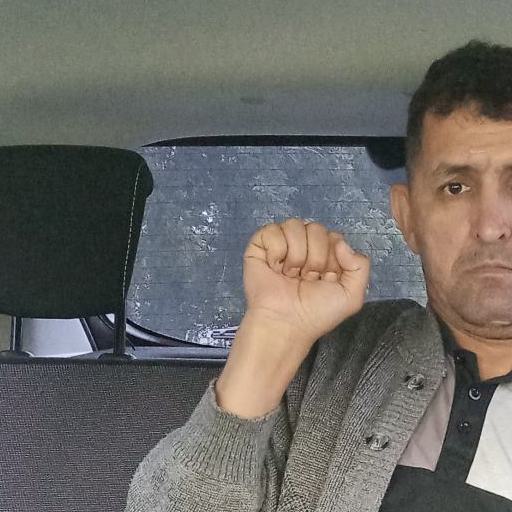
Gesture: fist